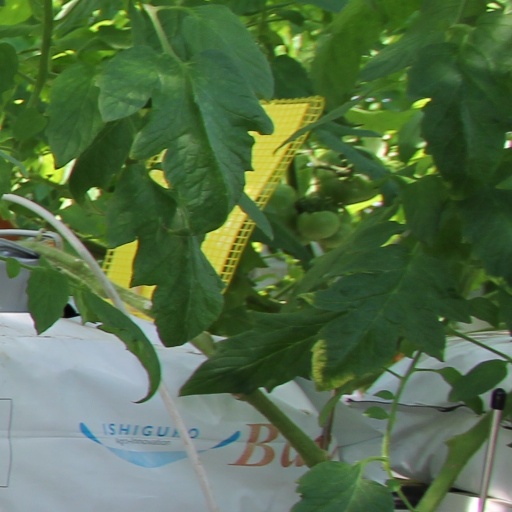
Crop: tomato